Cecilia Rognoni

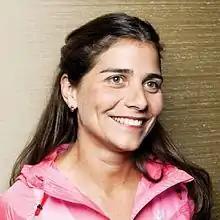

María Cecilia Rognoni (born December 1, 1976, in Buenos Aires) is a retired Argentine field hockey player, who won the 2002 World Cup in Perth, Australia where she was elected as the best woman hockey player in the world by the FIH.